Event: Nepal Earthquake
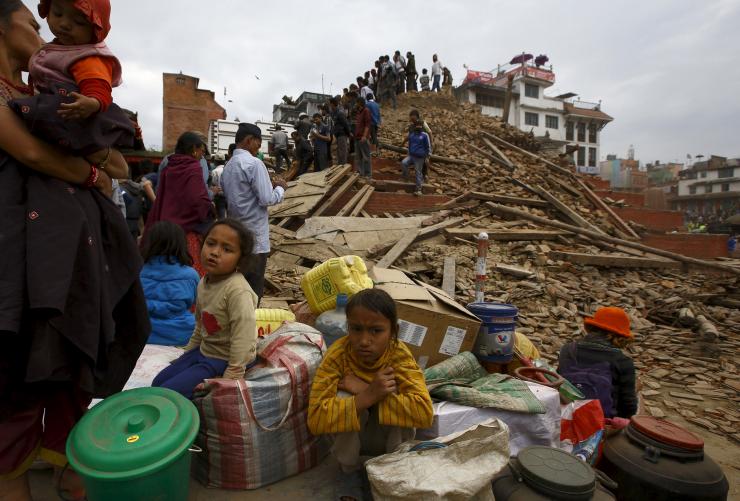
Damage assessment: damage